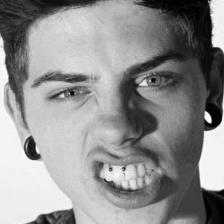
Label: faces